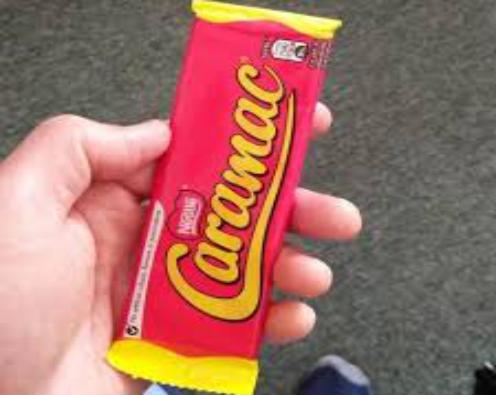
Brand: Caramac
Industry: Food